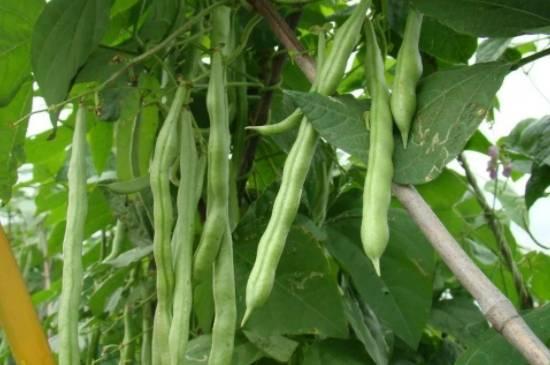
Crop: unknown
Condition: bean